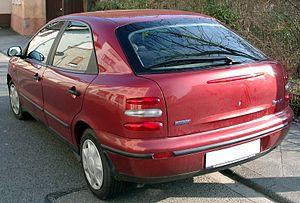
La Fiat Brava et son dérivé à 3 portes Bravo sont des automobiles fabriquées par le constructeur italien Fiat entre 1995 et 2001.